2011 Bank of America 500

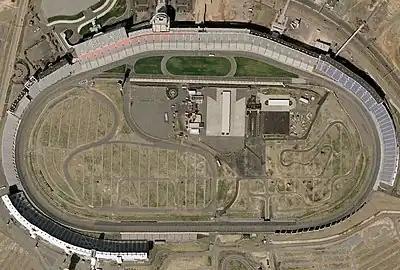
Charlotte Motor Speedway, the race track where the race was held.

Charlotte Motor Speedway is one of ten intermediate to hold NASCAR races; the others are Atlanta Motor Speedway, Kansas Speedway, Chicagoland Speedway, Darlington Raceway, Homestead Miami Speedway, New Hampshire Motor Speedway, Kentucky Speedway, Las Vegas Motor Speedway, and Texas Motor Speedway. The standard track at Charlotte Motor Speedway is a four-turn quad-oval track that is long. The track's turns are banked at twenty-four degrees, while the front stretch, the location of the finish line, is five degrees. The back stretch, opposite of the front, also had a five degree banking. The racetrack has seats for 140,000 spectators.